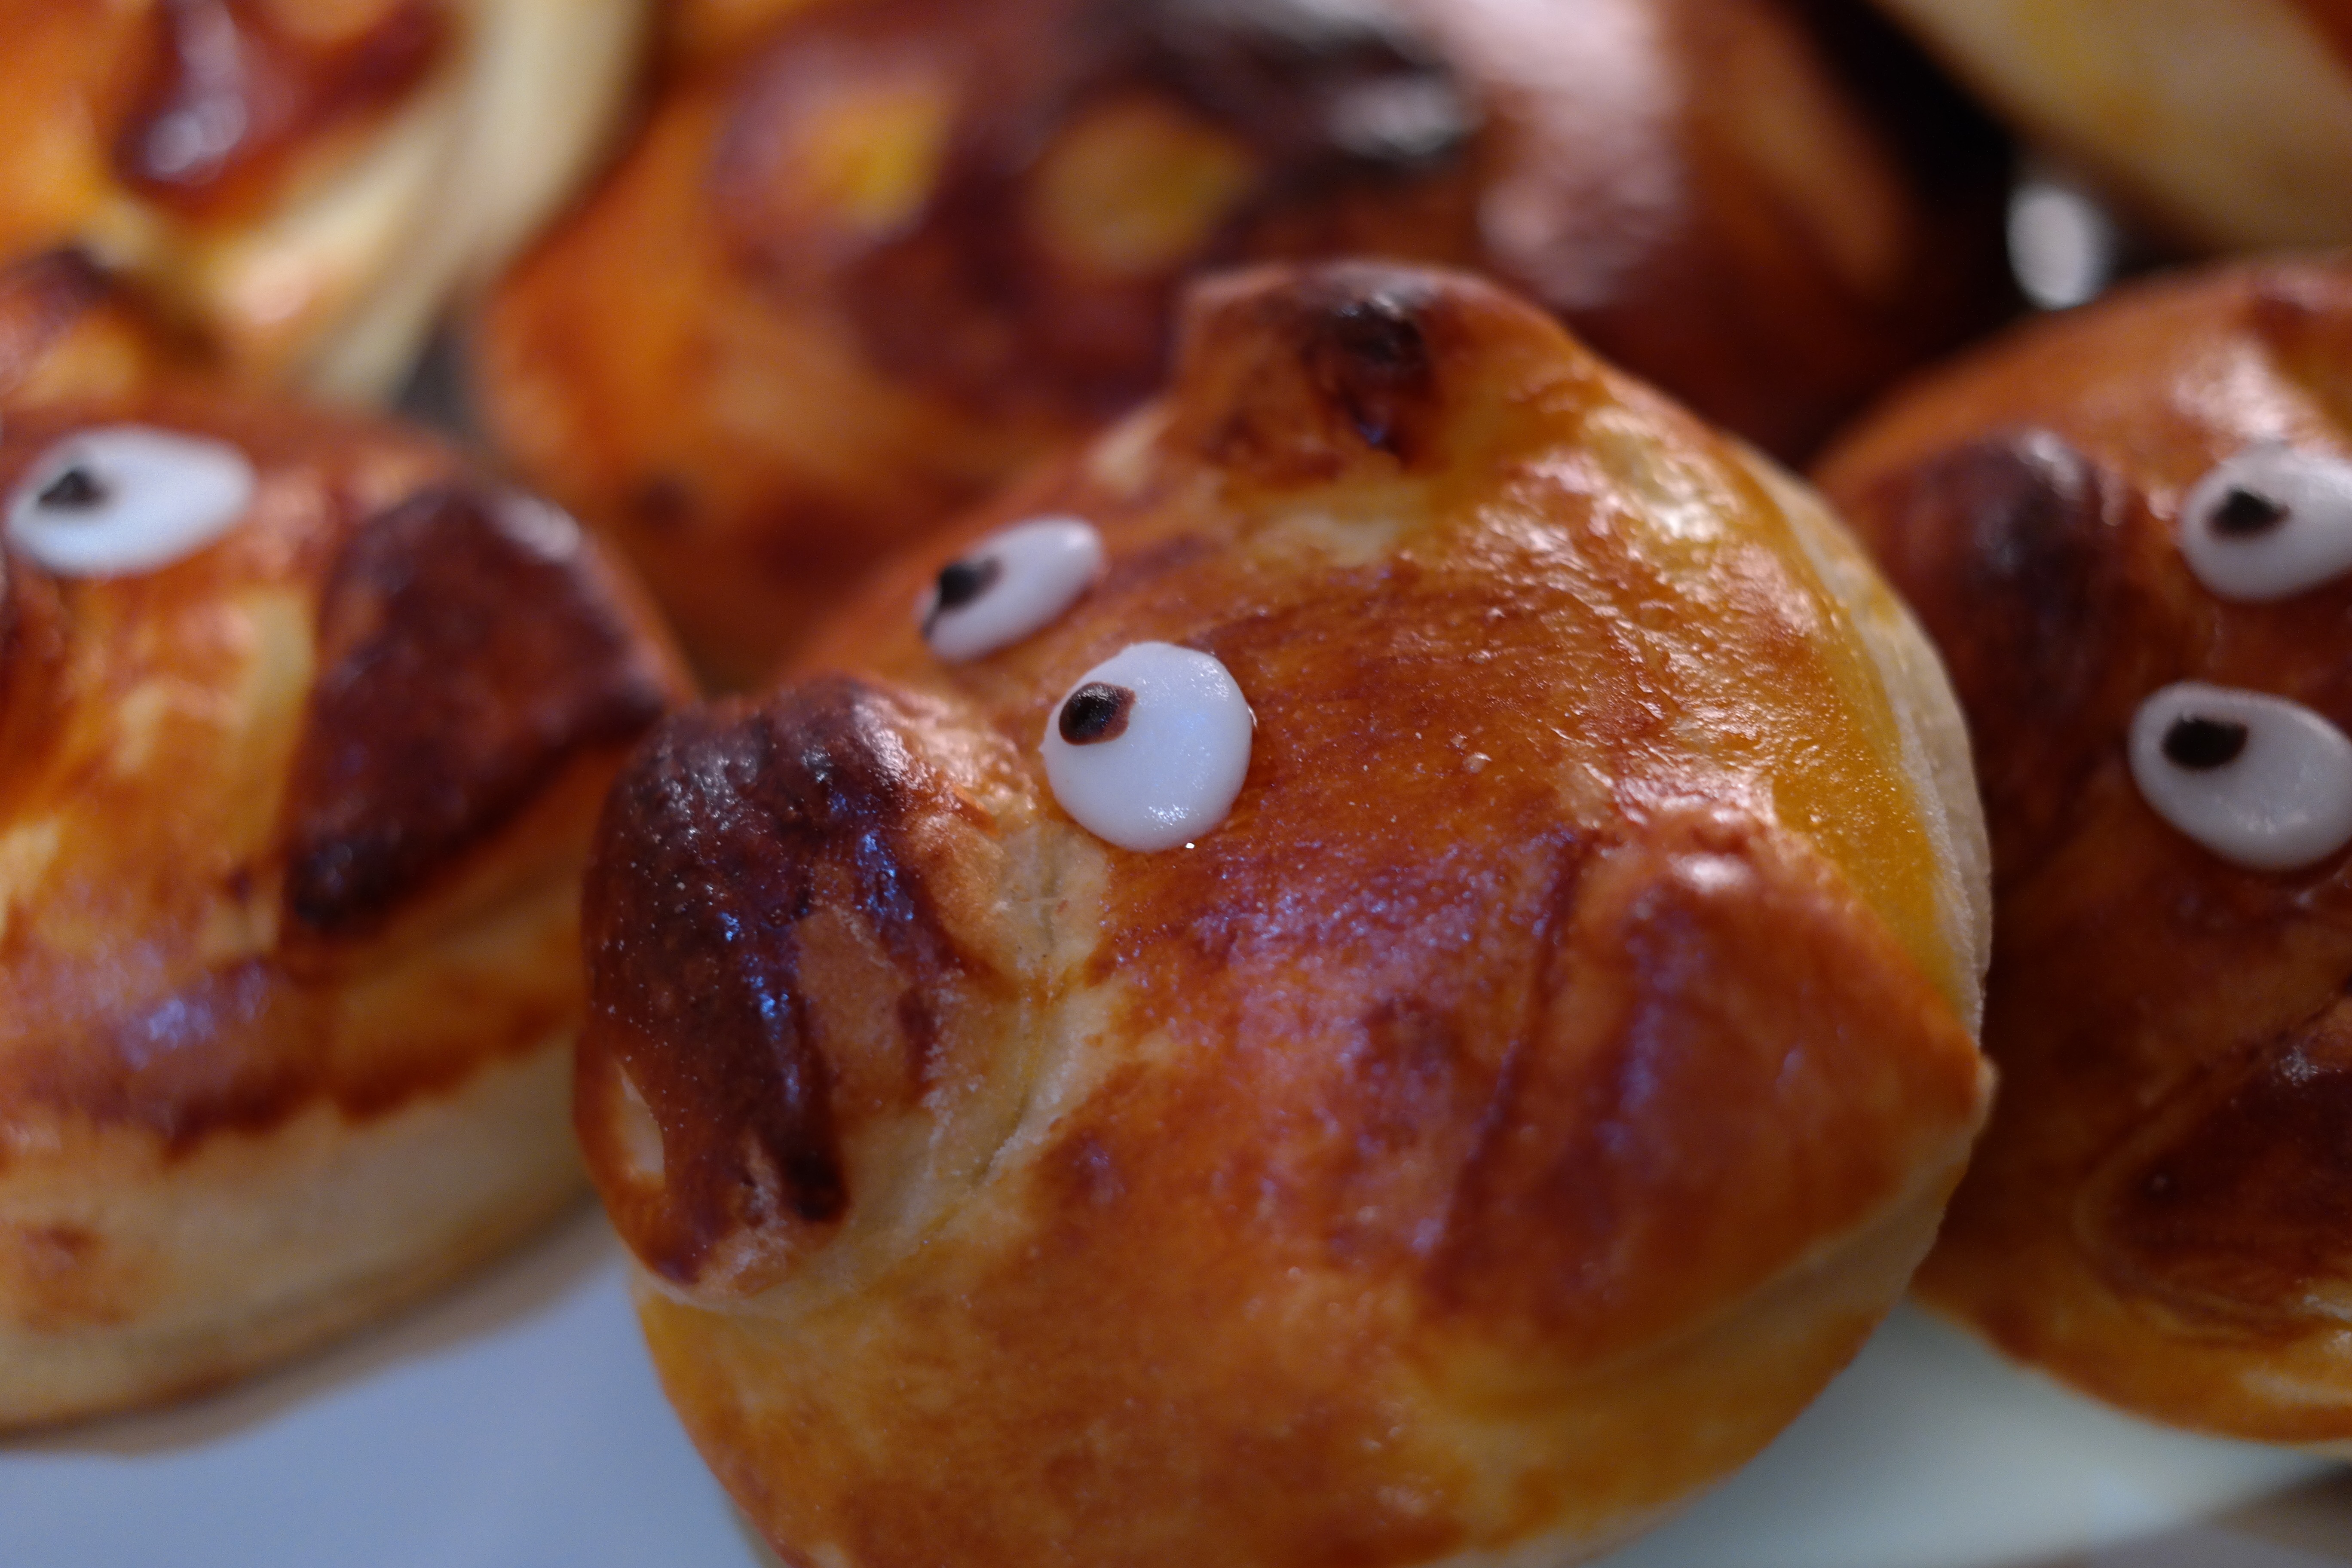
sweet, dish, meal, food, produce, breakfast, baking, dessert, cuisine, delicious, pastry, dough, doughnut, pastries, face, nose, eyes, piglet, sow, snout, ears, funny, sweetness, baked goods, lucky pig, danish pastry, yeast biscuits, brioche, p czki, profiterole